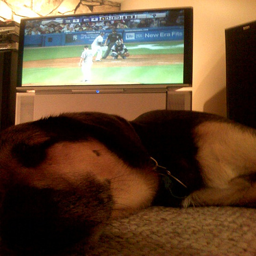
A large dog sitting in front of a flat screen TV.
A large dog sleeps in front of a tv.
A dog is sleeping on the floor in front of a TV.
Dog snoozing in front of a baseball game on television
A dog is sleeping on a couch by a television.